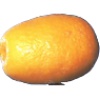
Label: kumquats